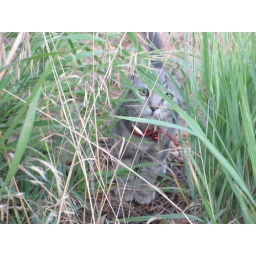
cat in the grass